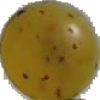
Label: white_grape